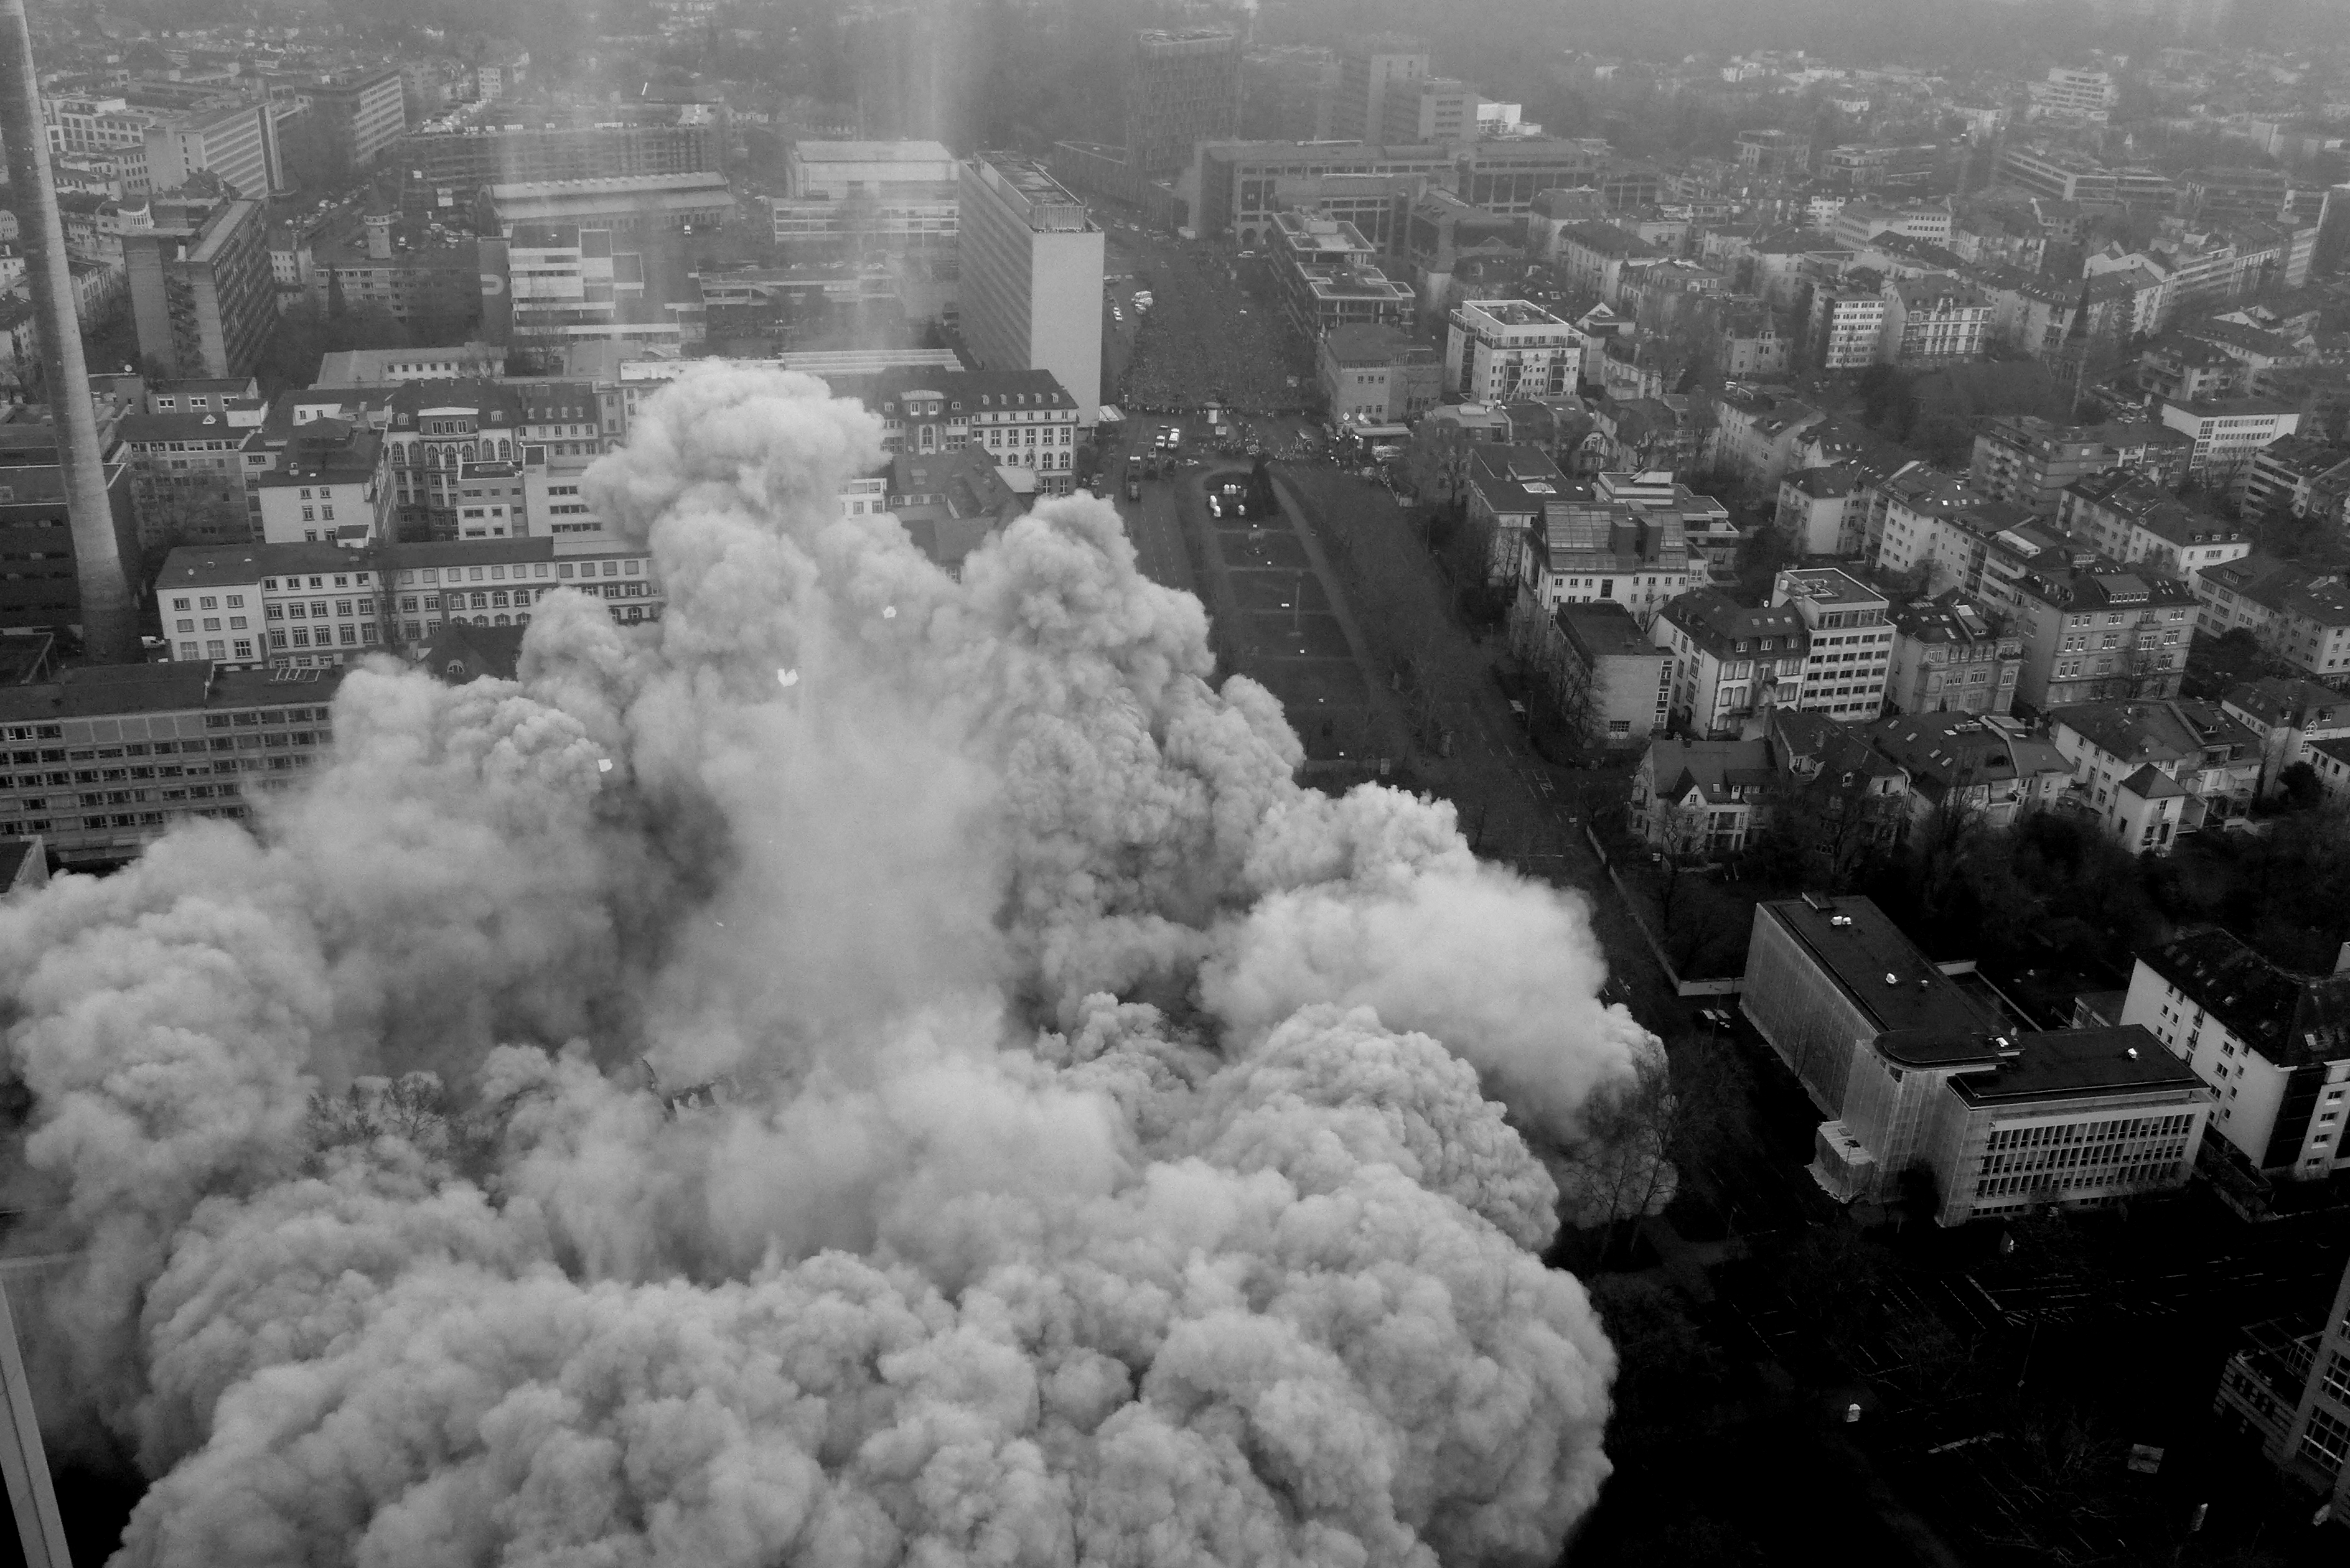
snow, black and white, photography, building, skyscraper, smoke, tower, weather, monochrome, bw, blackandwhite, blackwhite, university, turm, alemania, allemagne, sw, schwarzweiss, schwarzweis, demolition, germania, hochhaus, schwarzweissfotografie, universitt, schwarzweisfotografie, afe, sprengung, gebudeabriss, gebudeabris, aerial photography, monochrome photography, atmospheric phenomenon, atmosphere of earth